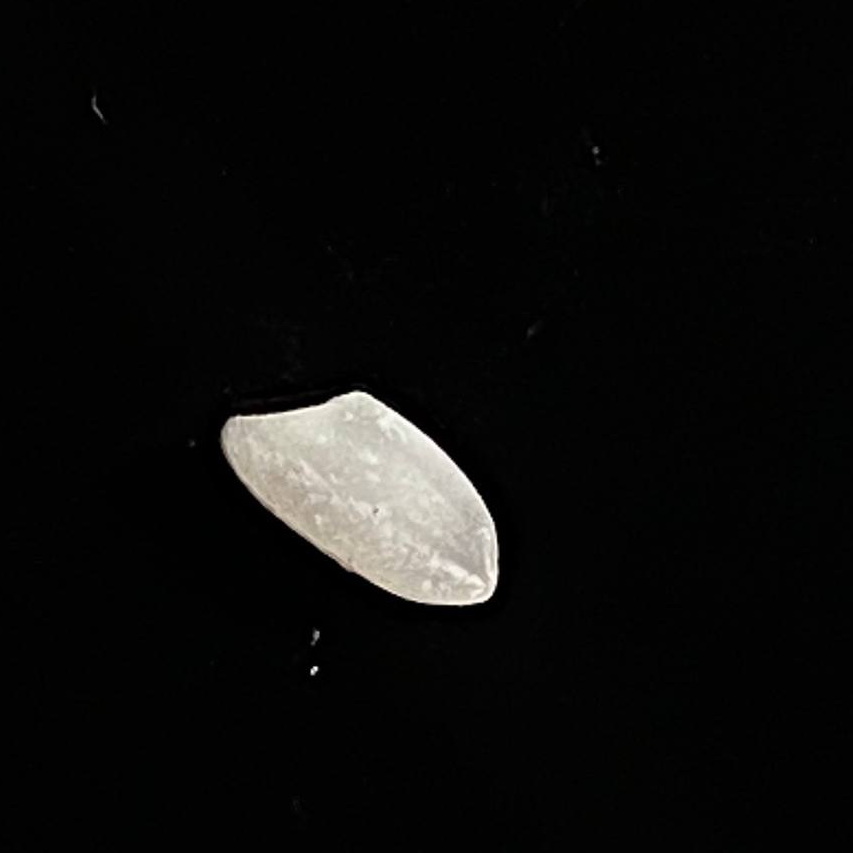
Rice variety: Chinigura_Polao